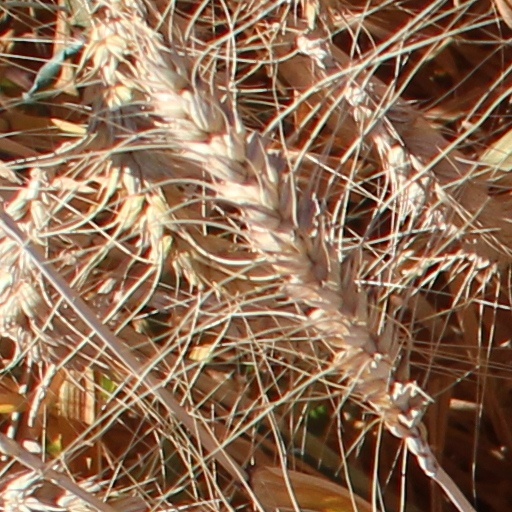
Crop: wheat